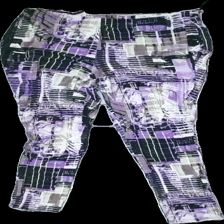
View: front
Type: Tights
Category: Ladies
Brand: Not in the list
Colors: Purple, Green, White, Multicolor
Material: 100% Viscose
Pattern: Other
Cut: Tight
Season: All
Price range: <50
Recommended usage: Recycle
Description: tights with pattern
Comment: Washed out